Yorkshire Terrier

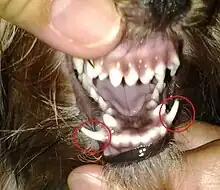
A Yorkshire Terrier's retained deciduous or baby fangs

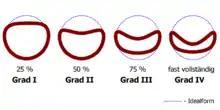
Tracheal collapse

Health conditions that can be found in Yorkshire Terriers, include distichiasis, hydrocephalus, hypoplasia of dens, Legg–Calvé–Perthes syndrome, luxating patella, portosystemic shunt, retinal dysplasia, and bladder stones. The following are other health conditions that affect the breed: